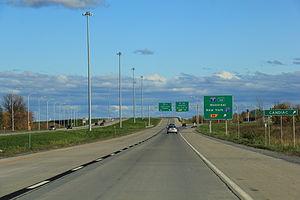
Conducteurs sur la voie direction est de l'autoroute 30 à l'approche de la sortie pour l'autoroute 15.